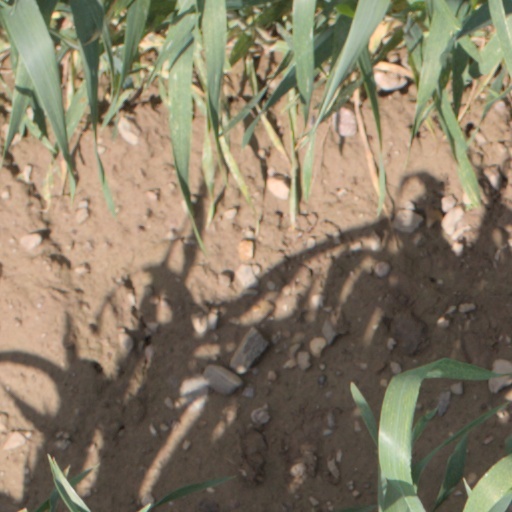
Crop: wheat